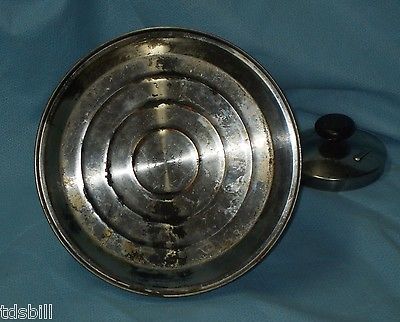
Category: kettle